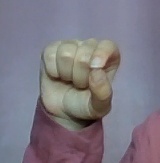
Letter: fa